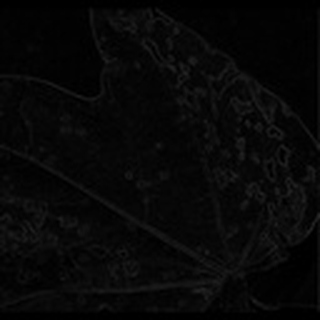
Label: cotton_bacterial_blight